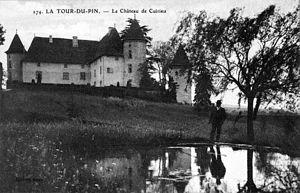
Château de Cuirieu, La-Tour-du-Pin